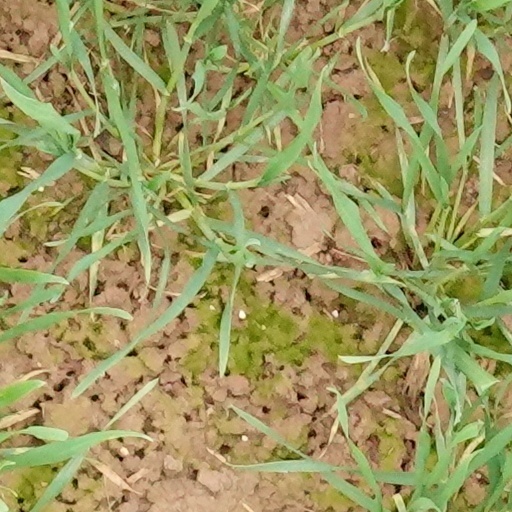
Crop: wheat